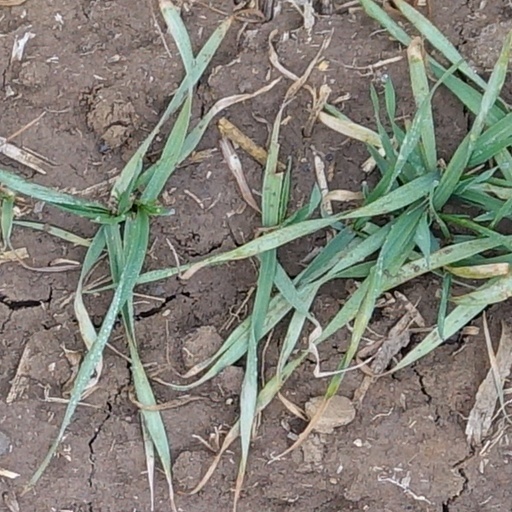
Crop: wheat